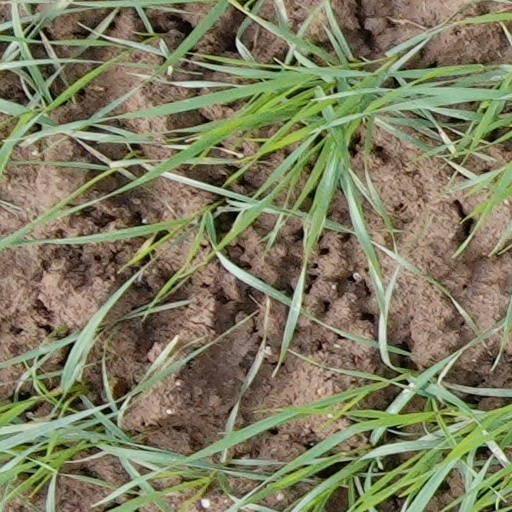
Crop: wheat